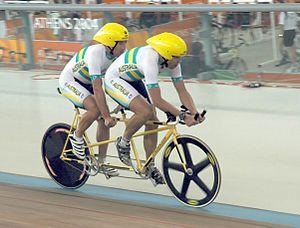
Un tandem est une bicyclette à deux places, situées l'une derrière l'autre.